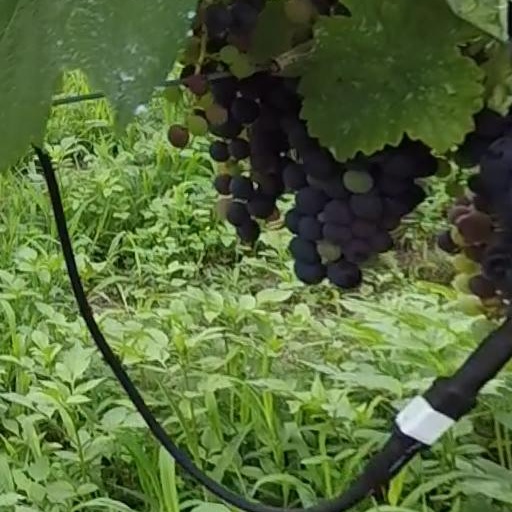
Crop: grape